Headingley railway station

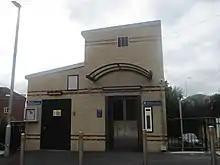
Lift tower on the Harrogate bound platform

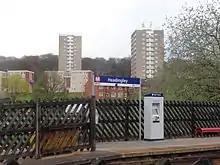
Ticket machine and sign

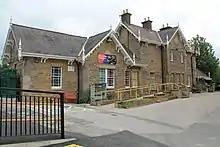
Former station buildings in 2019

The station is not staffed, though ticket vending machines are available on each platform. Passenger information screens were also installed in 2015. There is step free access via the carpark to platform 2 (Harrogate bound), whilst access to platform 1 (Leeds Bound) is available by lifts installed in spring 2019.